Port Craig

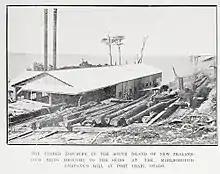

The logging days commenced in 1917 and continued till about 1929, when it shut down in the face of the looming depression.